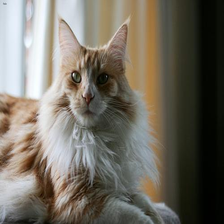
Species: cat
Breed: Maine Coon